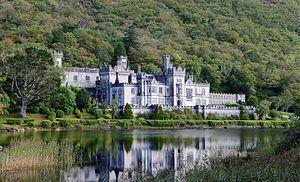
L'abbaye de Kylemore est une abbaye bénédictine fondée en 1920 sur le site du château de Kylemore, dans le comté de Galway, à l'ouest de l'Irlande. Avec son église néo-gothique et ses jardins victoriens, c'est un des principaux lieux touristiques de la région du Connemara.